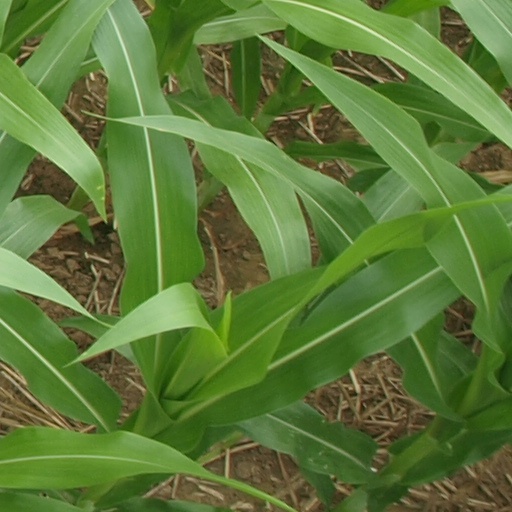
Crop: maize; corn